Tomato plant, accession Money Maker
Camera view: horizontal (90 deg, fisheye); turntable rotation: 180 degrees
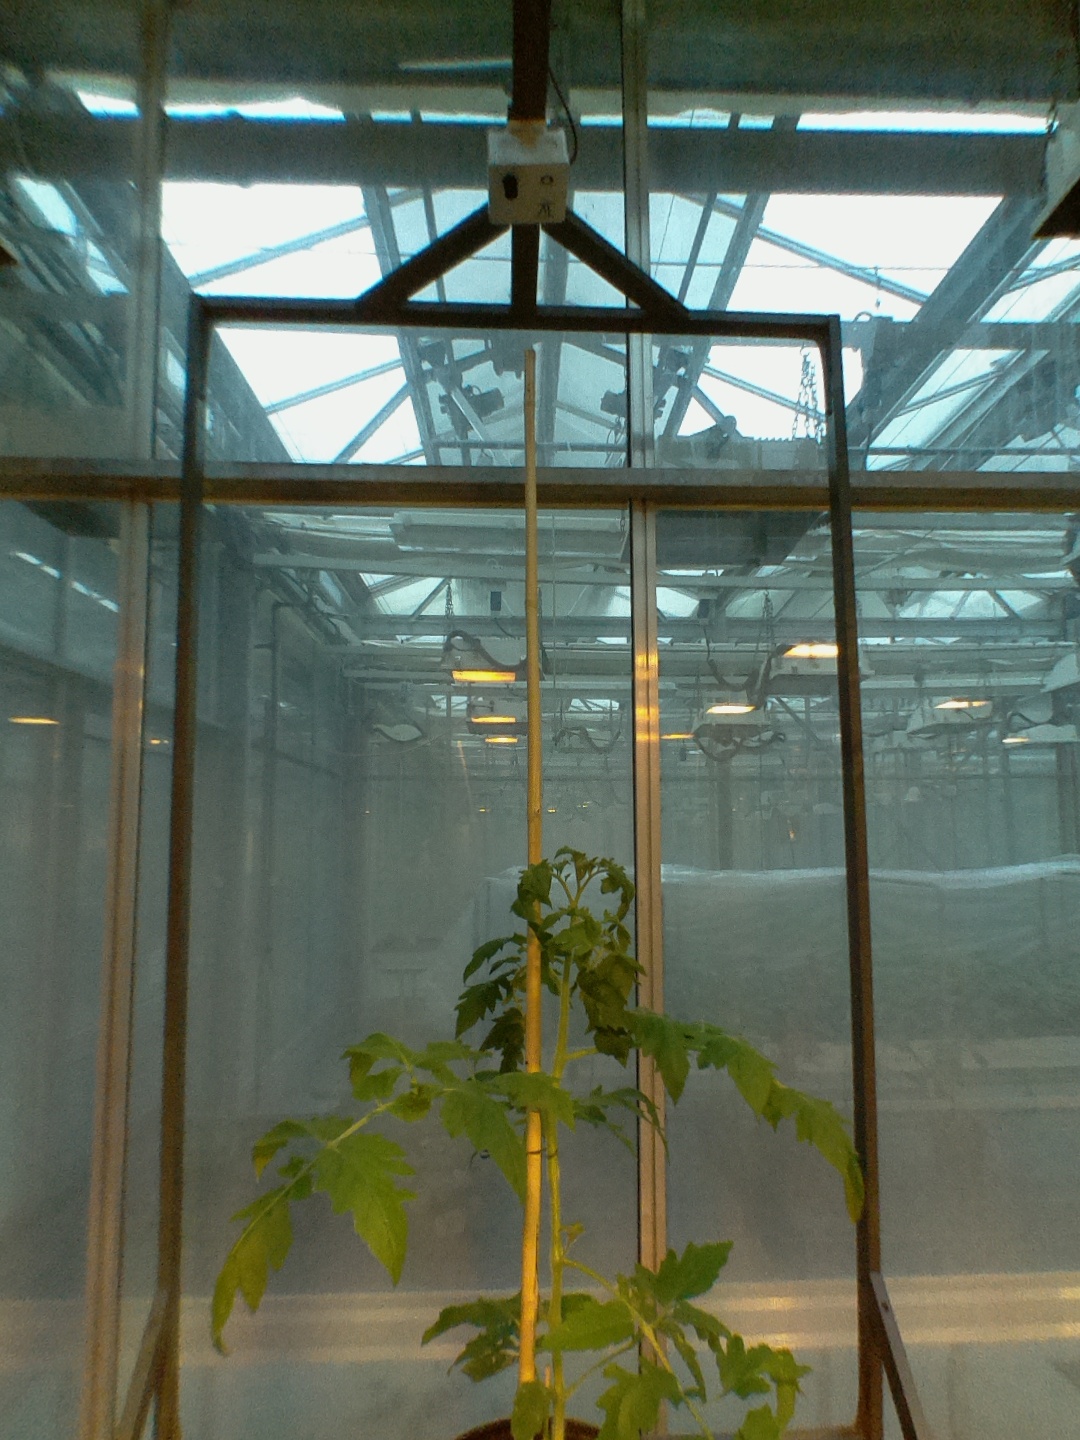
BBCH growth stage 51: First inflorence visible, visible closed flower bud